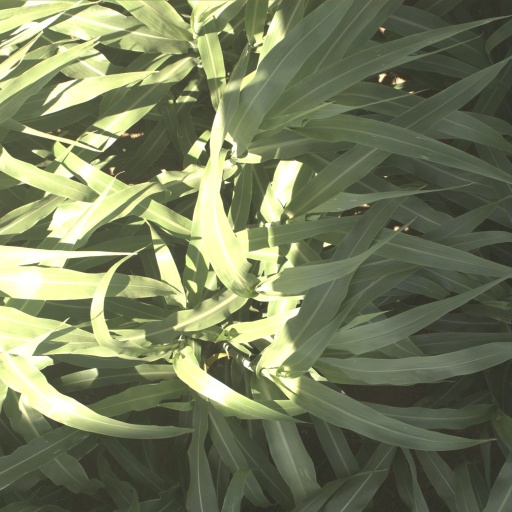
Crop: sorghum